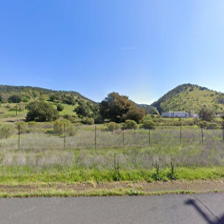
Label: streetView